Ate de Jong

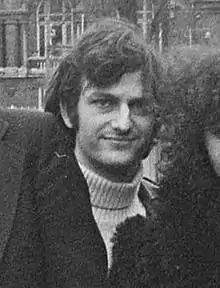
De Jong in 1976

Ate de Jong (born 1953) is a Dutch film and television director, film producer, and screenwriter. He is best known as the producer of "The Discovery of Heaven" (2001), nominated for a Golden Calf award, and "Het Bombardement" (2012).